Kirkwood House (Washington, D.C.)

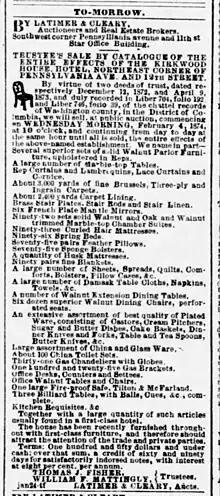
"To-Morrow, by Latimer & Cleary: Trustee's Sale of the Entire Effects of the Kirkwood House" ("Evening Star", February 4, 1874)

By 1868 the building had changed hands again; a D.C. tourist guide described it at that time: "It contains about 200 rooms, and can accommodate about 350 guests. It is spacious, elegantly appointed, and its table and attendance is altogether unexceptionable. These, with the advantage of its central location, will always render the Kirkwood a distinguished and fashionable resort. Hendley & Greene, proprietors."